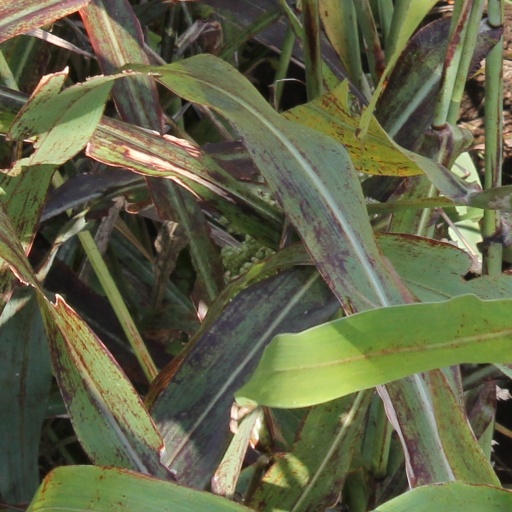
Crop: sorghum